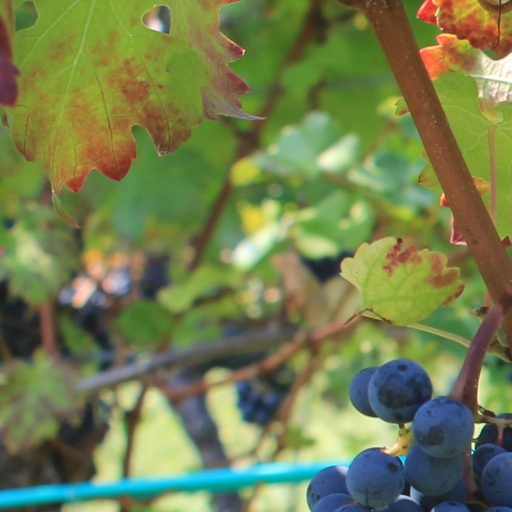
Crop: grape